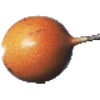
Label: Granadilla 1